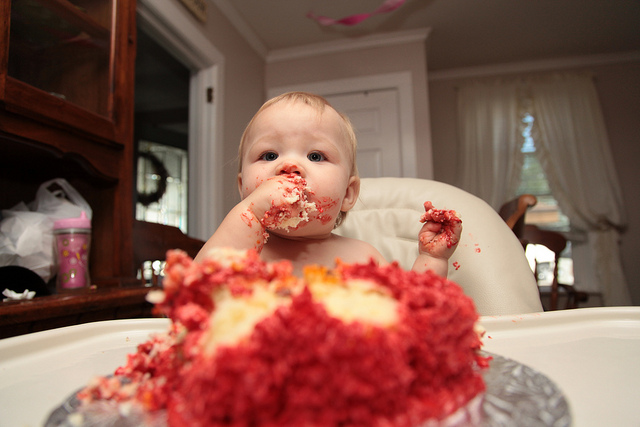
user: Given an image and a question. Answer the question in a short answer. Question: Assuming by an attribute in the picture what gender is the babt? Short Answer:
assistant: girl